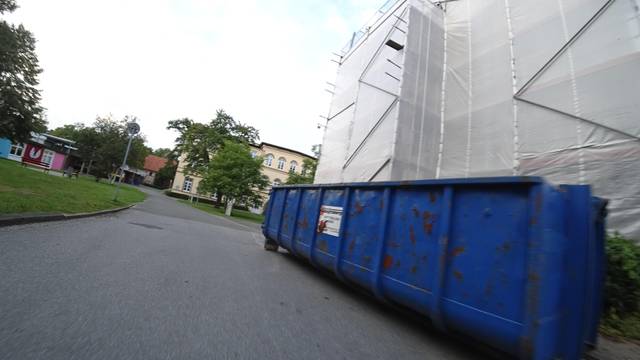
Region: Germany
Coordinates: 52.041, 8.543